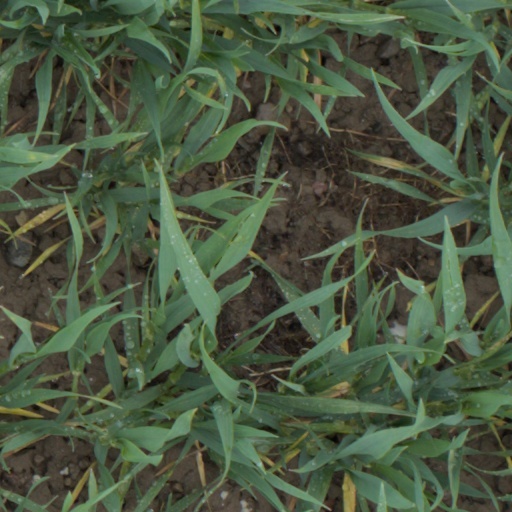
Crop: wheat